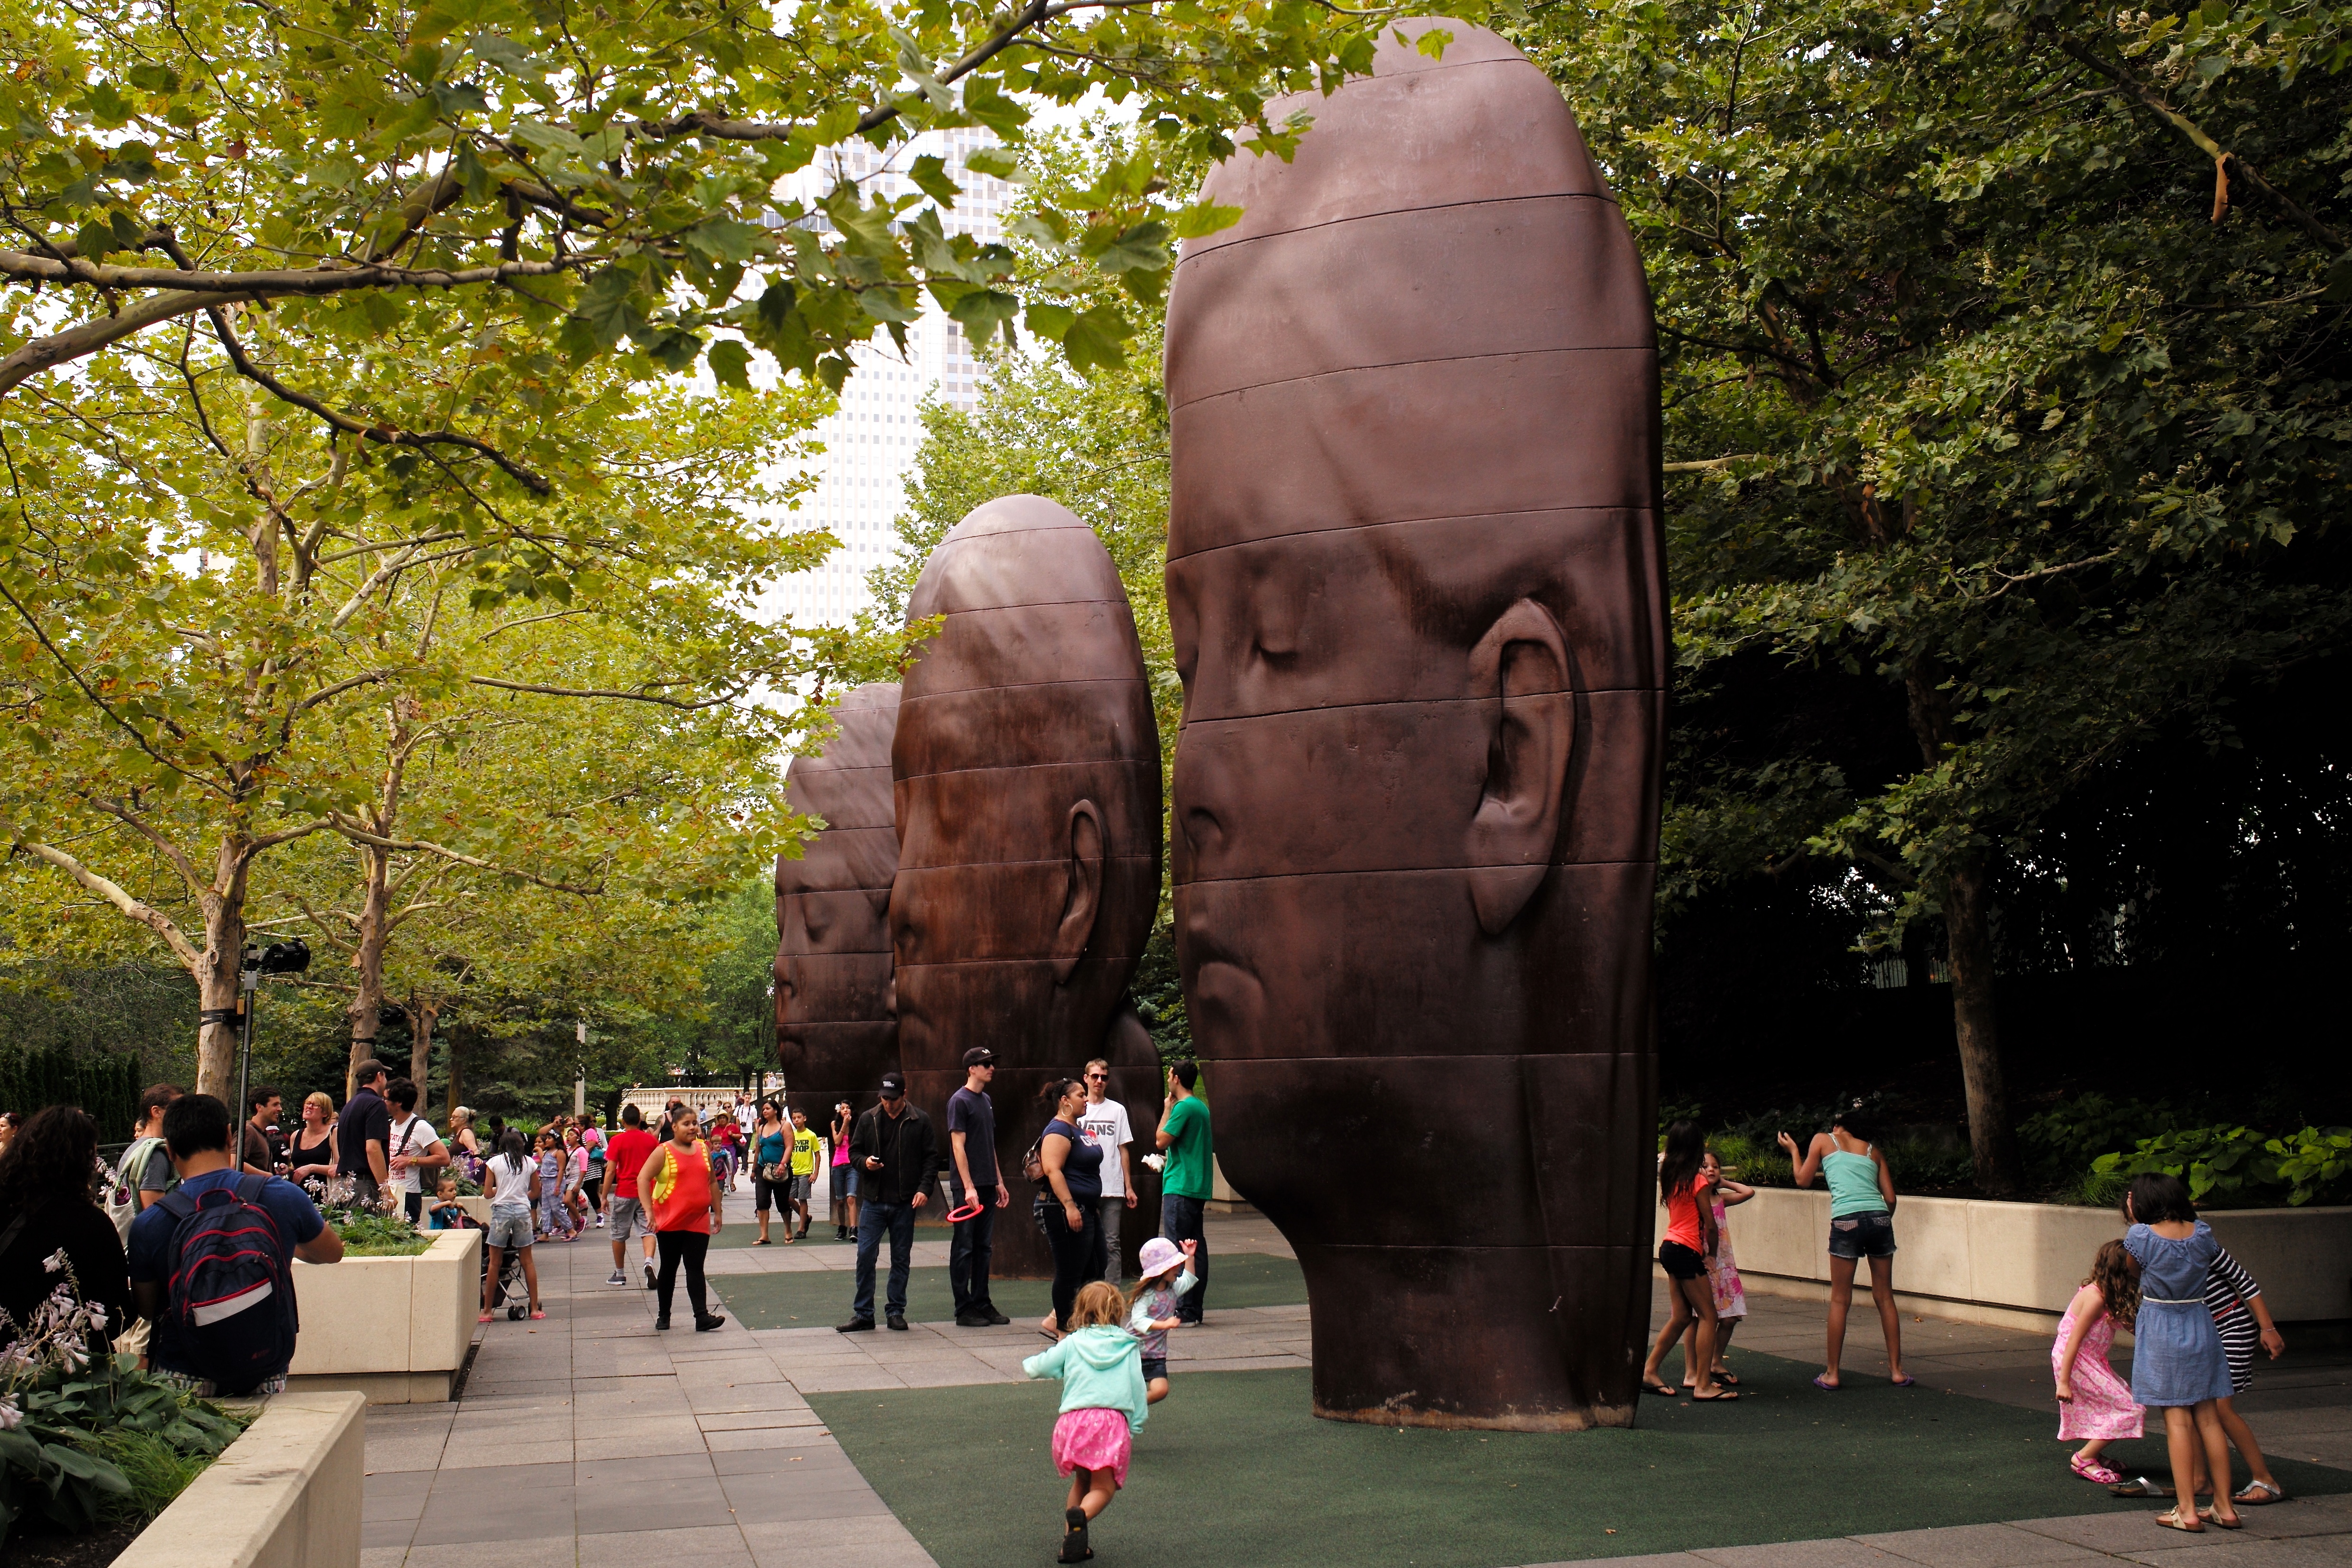
monument, travel, statue, spring, park, usa, chicago, sculpture, memorial, art, m, temple, portraits, 28, f2, leica, 240, summicron, asph, plensa, jaume, millenium, 1004, awilda